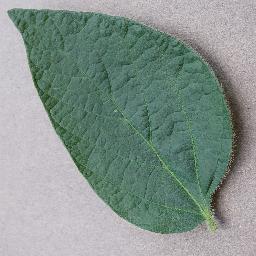
Label: Soybean___healthy